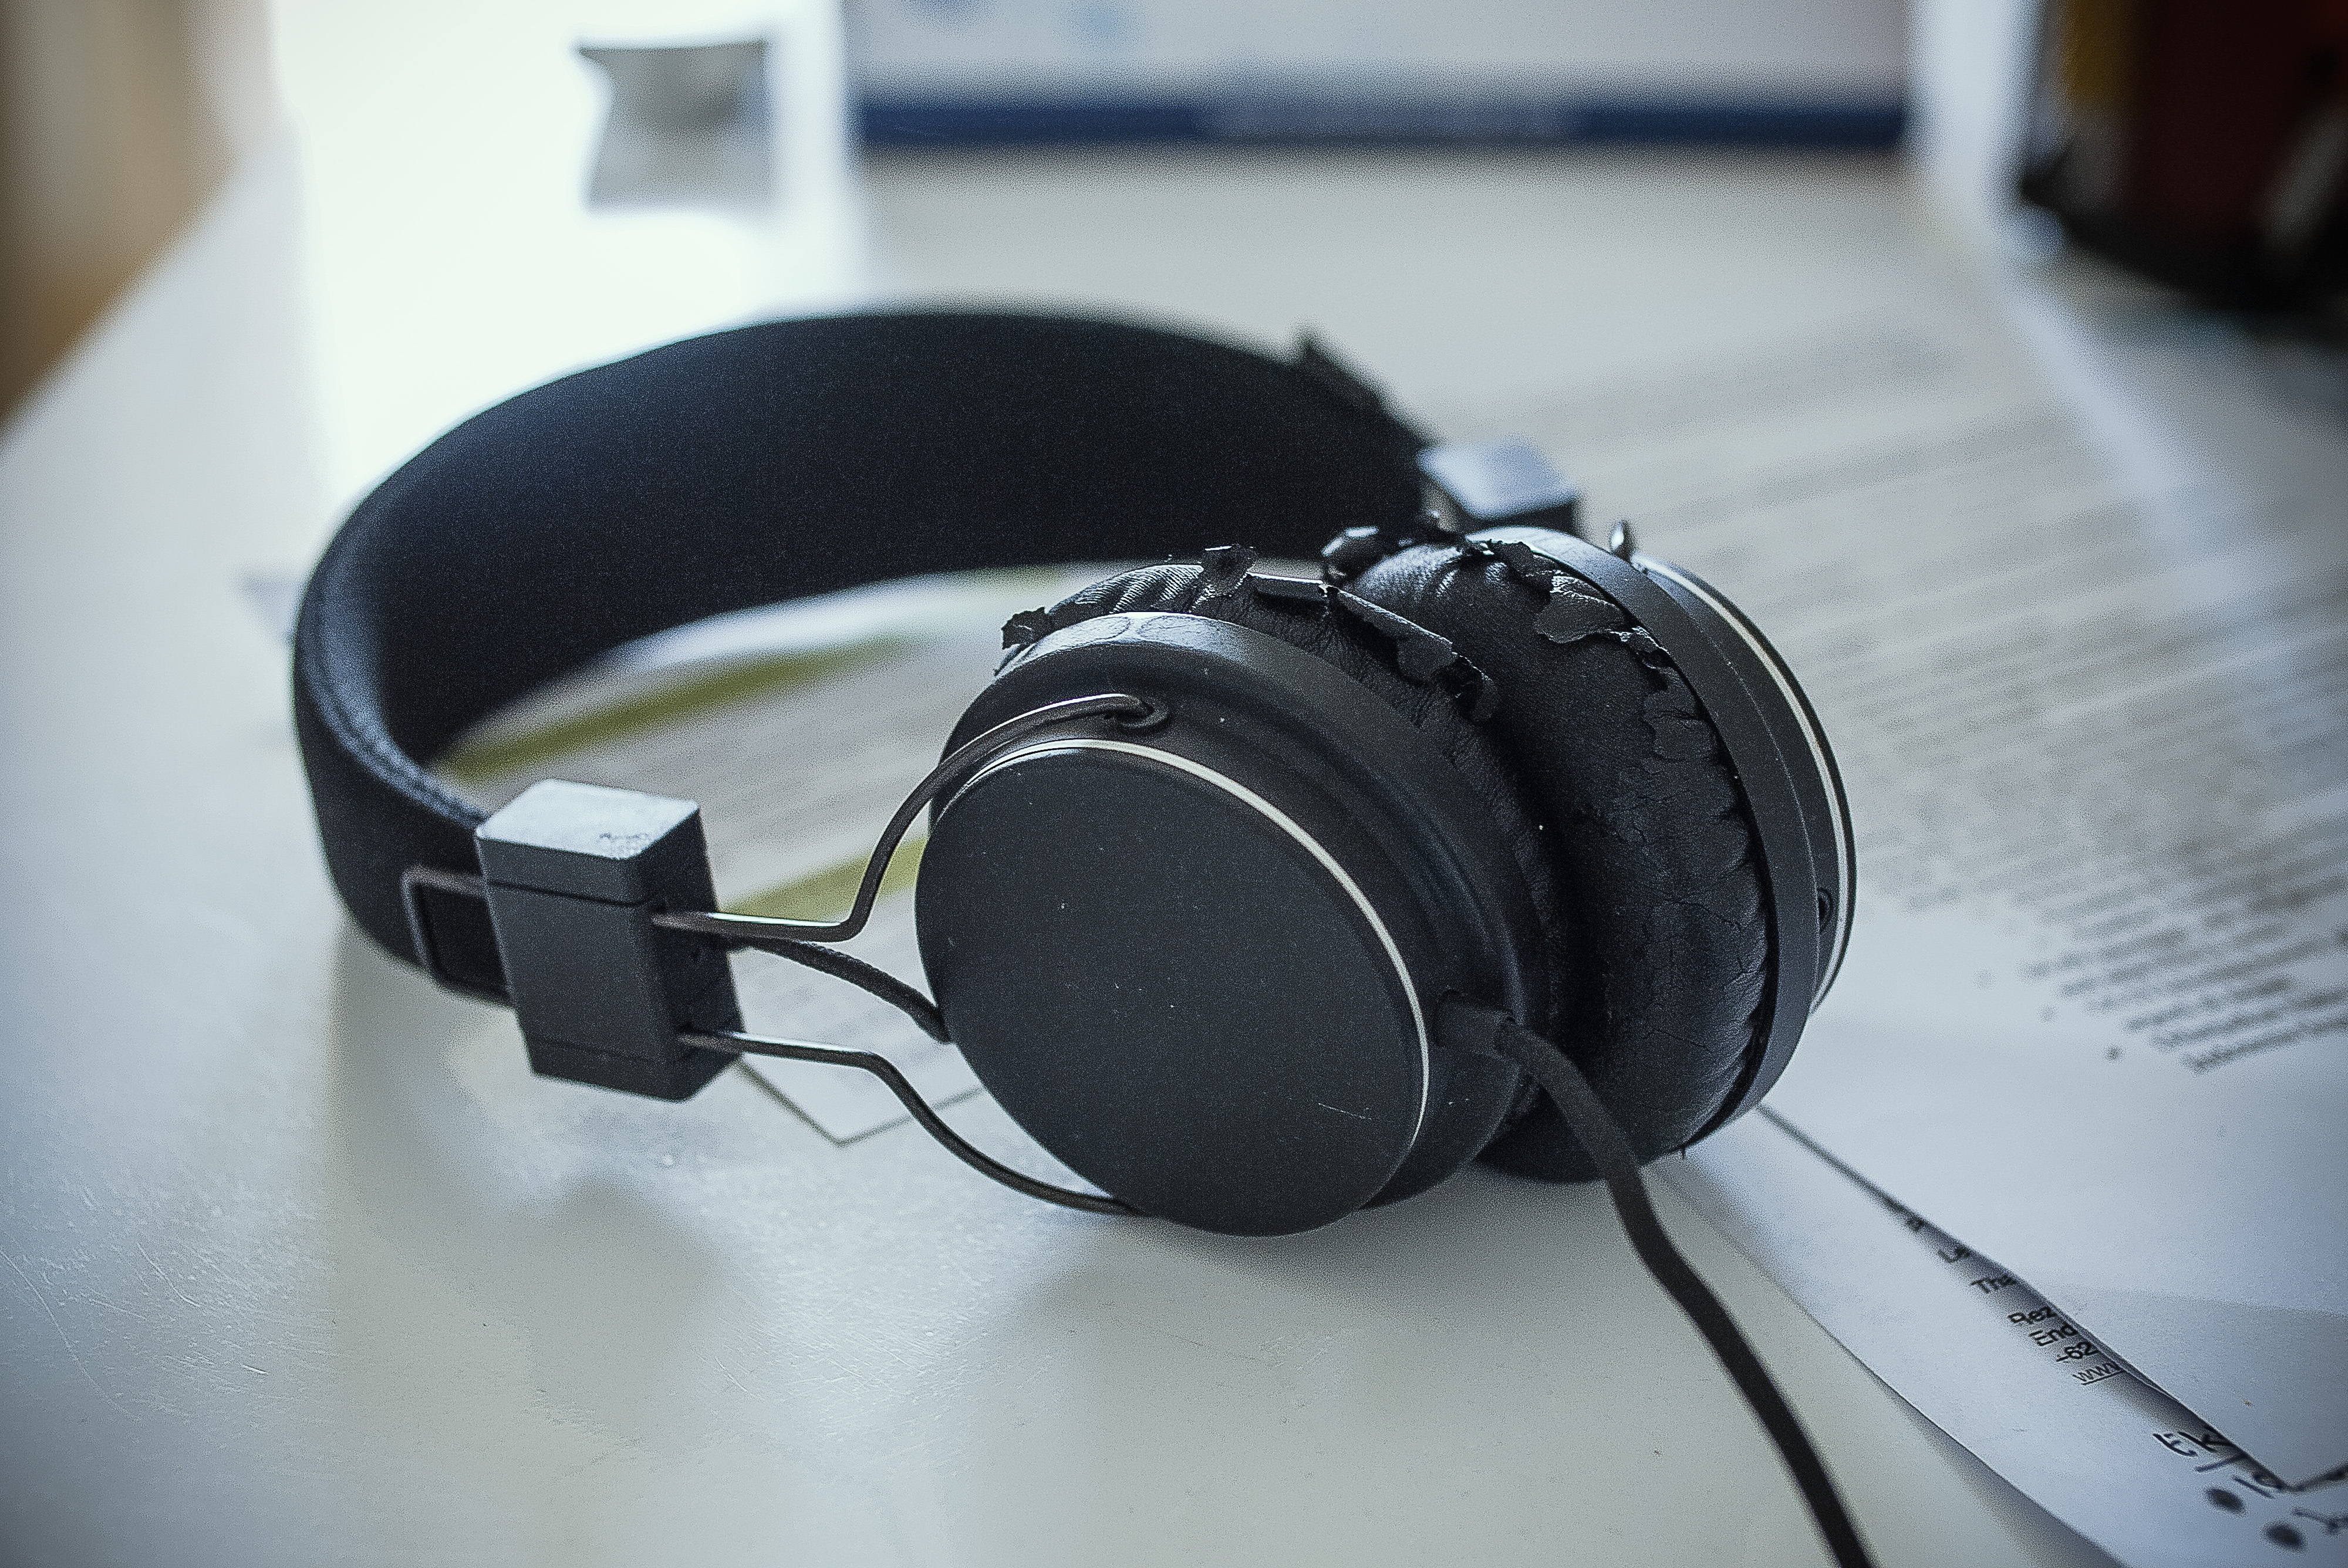
music, technology, gadget, ear, bass, audio, headphones, glasses, sound, organ, song, listen, rhythm, beat, listening, audio equipment, electronic device